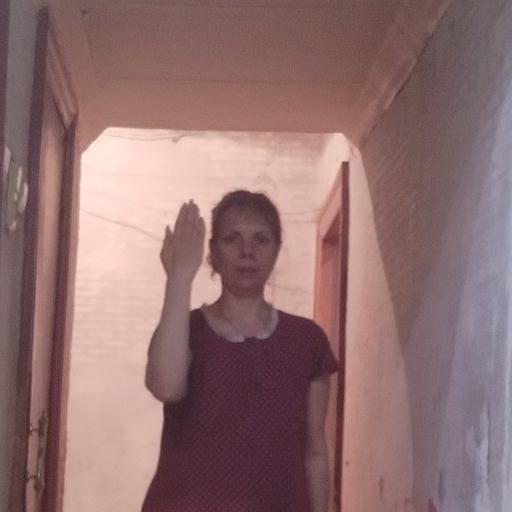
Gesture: stop_inverted